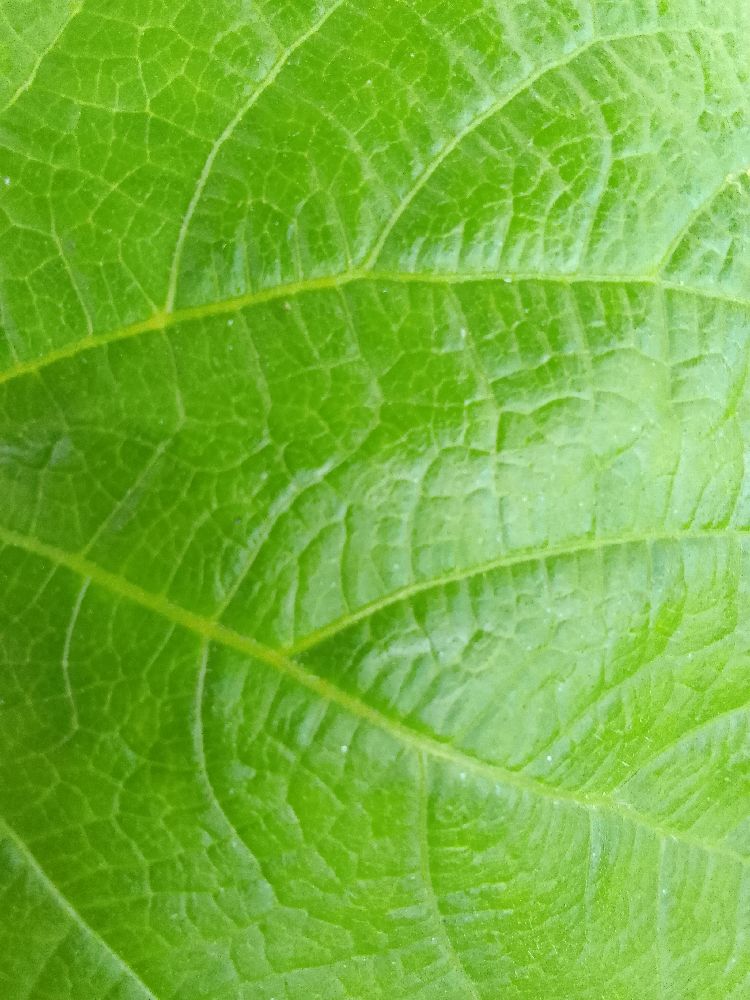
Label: healthy